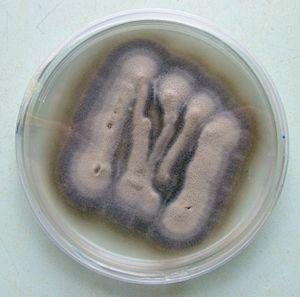
Les Plectosphaerellaceae sont une famille de champignon ascomycètes de la classe des Sordariomycetes.